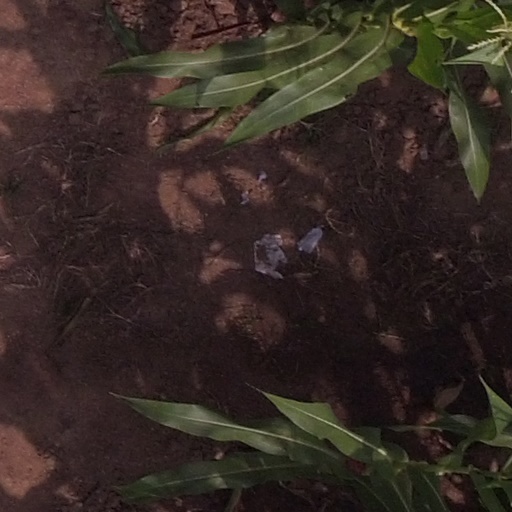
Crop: maize; corn